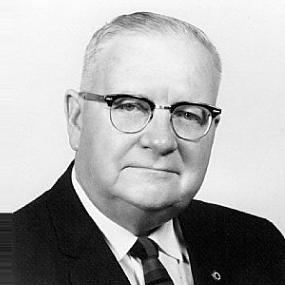
Age: 72